Abhimanyu Ki Alien Family

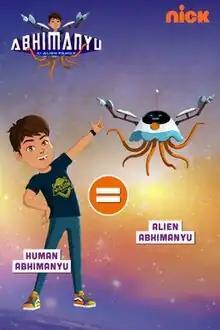
Promotional poster

Abhimanyu Ki Alien Family is an Indian animated television science fiction comedy series, directed by Abhijit Daripkar and Santosh Pednekar for Nickelodeon India. The series revolves around the adventures of Abhimanyu, a 12-year-old boy who can transform into an alien. The show follows his efforts to integrate into human society, make friends, conceal his true identity, and overcome challenges. The lyrics for the title track of the series are written by lyricist Gulzar and the music is created by Simaab Sen. The series premiered on 24 April 2023.